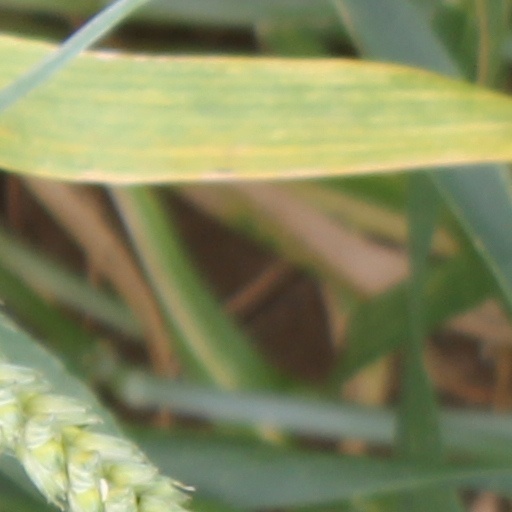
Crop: wheat